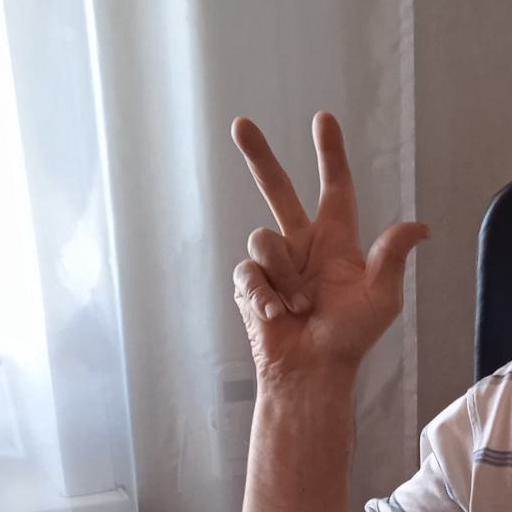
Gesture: three2